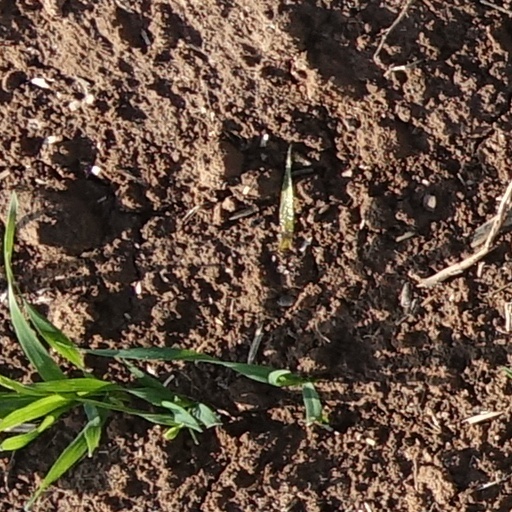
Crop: wheat